Patrice Franceschi

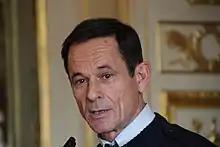
Picture taken during the Patrice Franceschi's reception as Marine writer on February 10, 2014 at the Hôtel de la Marine on the Place de la Concorde in Paris, France.

Franceschi is also a writer, a documentary & film maker, a sailor and a pilot. He has been awarded several medals and distinctions. Patrice Franceschi was also at the origins of many humanitarian missions in war zones (Bosnia-Herzegovina, Kurdistan, Somalia, Afghanistan, etc.). He is former chairman of the , and former chairman and co-founder of .